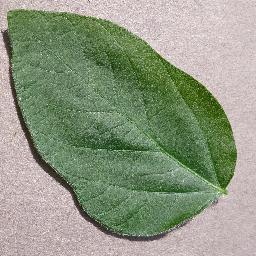
Label: Soybean___healthy